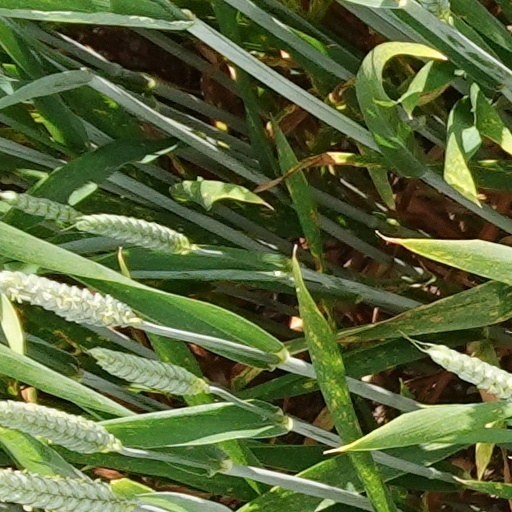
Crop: wheat